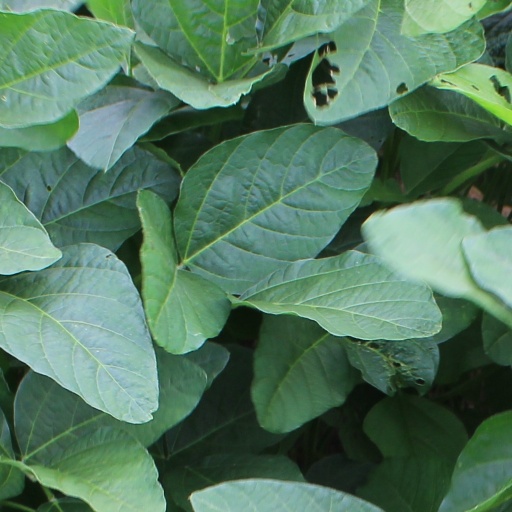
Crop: soybean